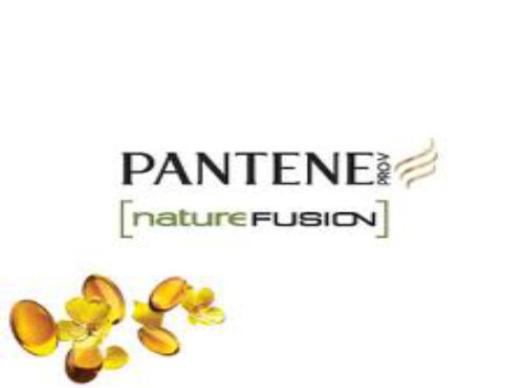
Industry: Necessities